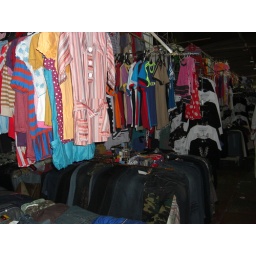
Lots of coloured clothes in the market